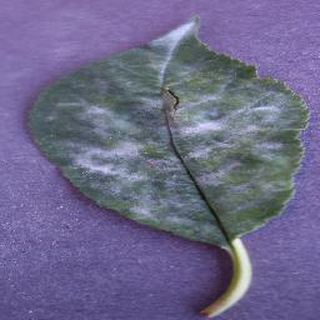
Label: cherry_powdery_mildew